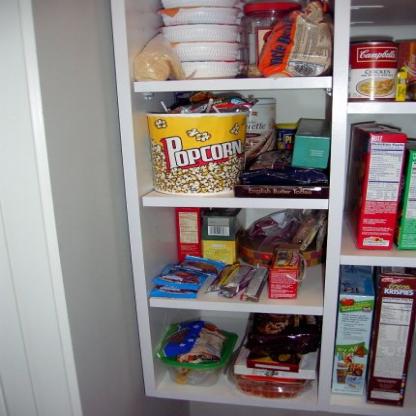
Scene: Indoor